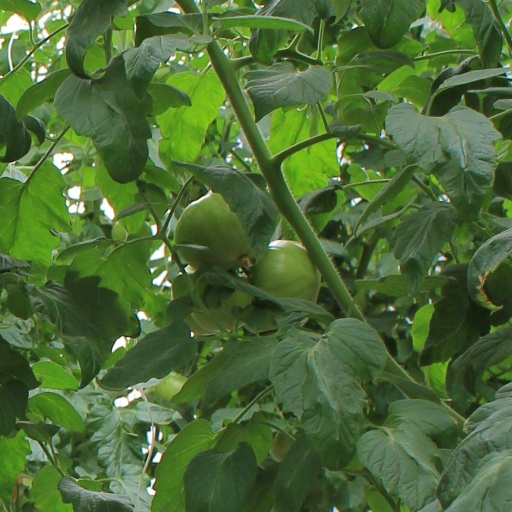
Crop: tomato